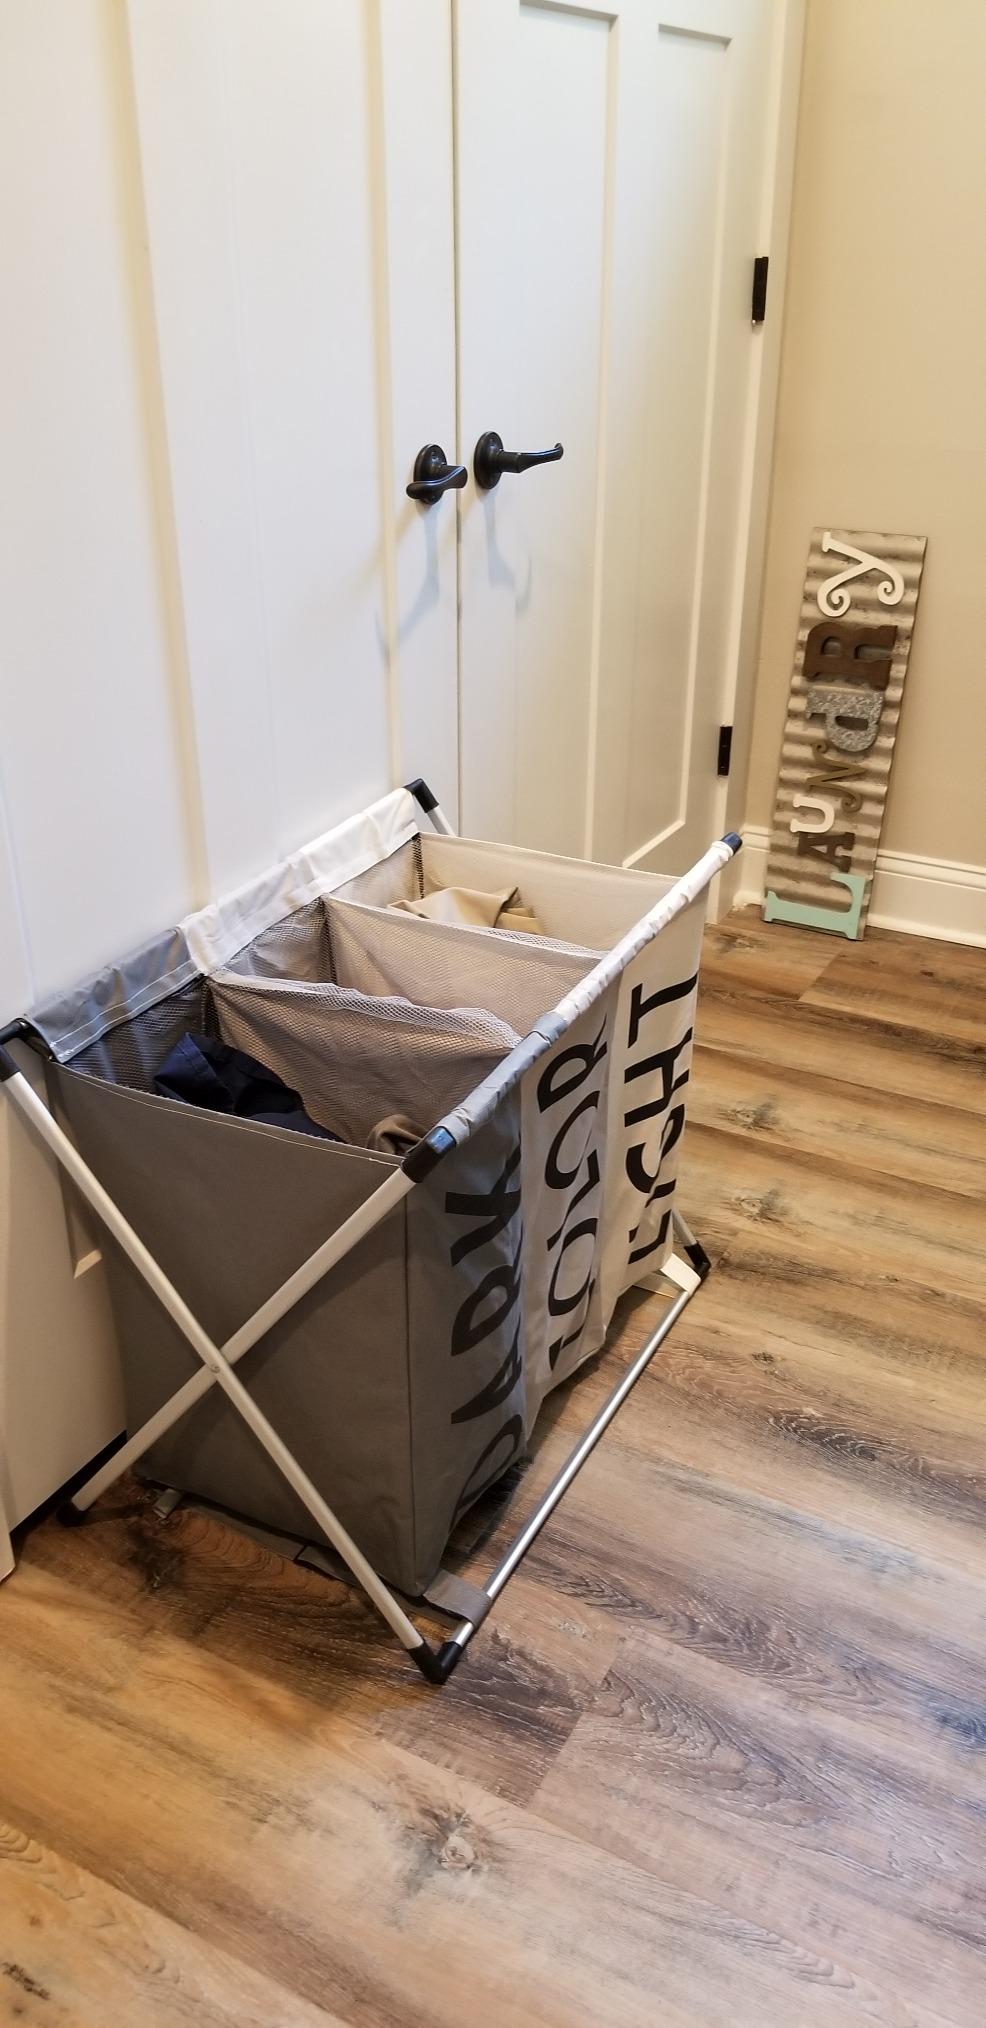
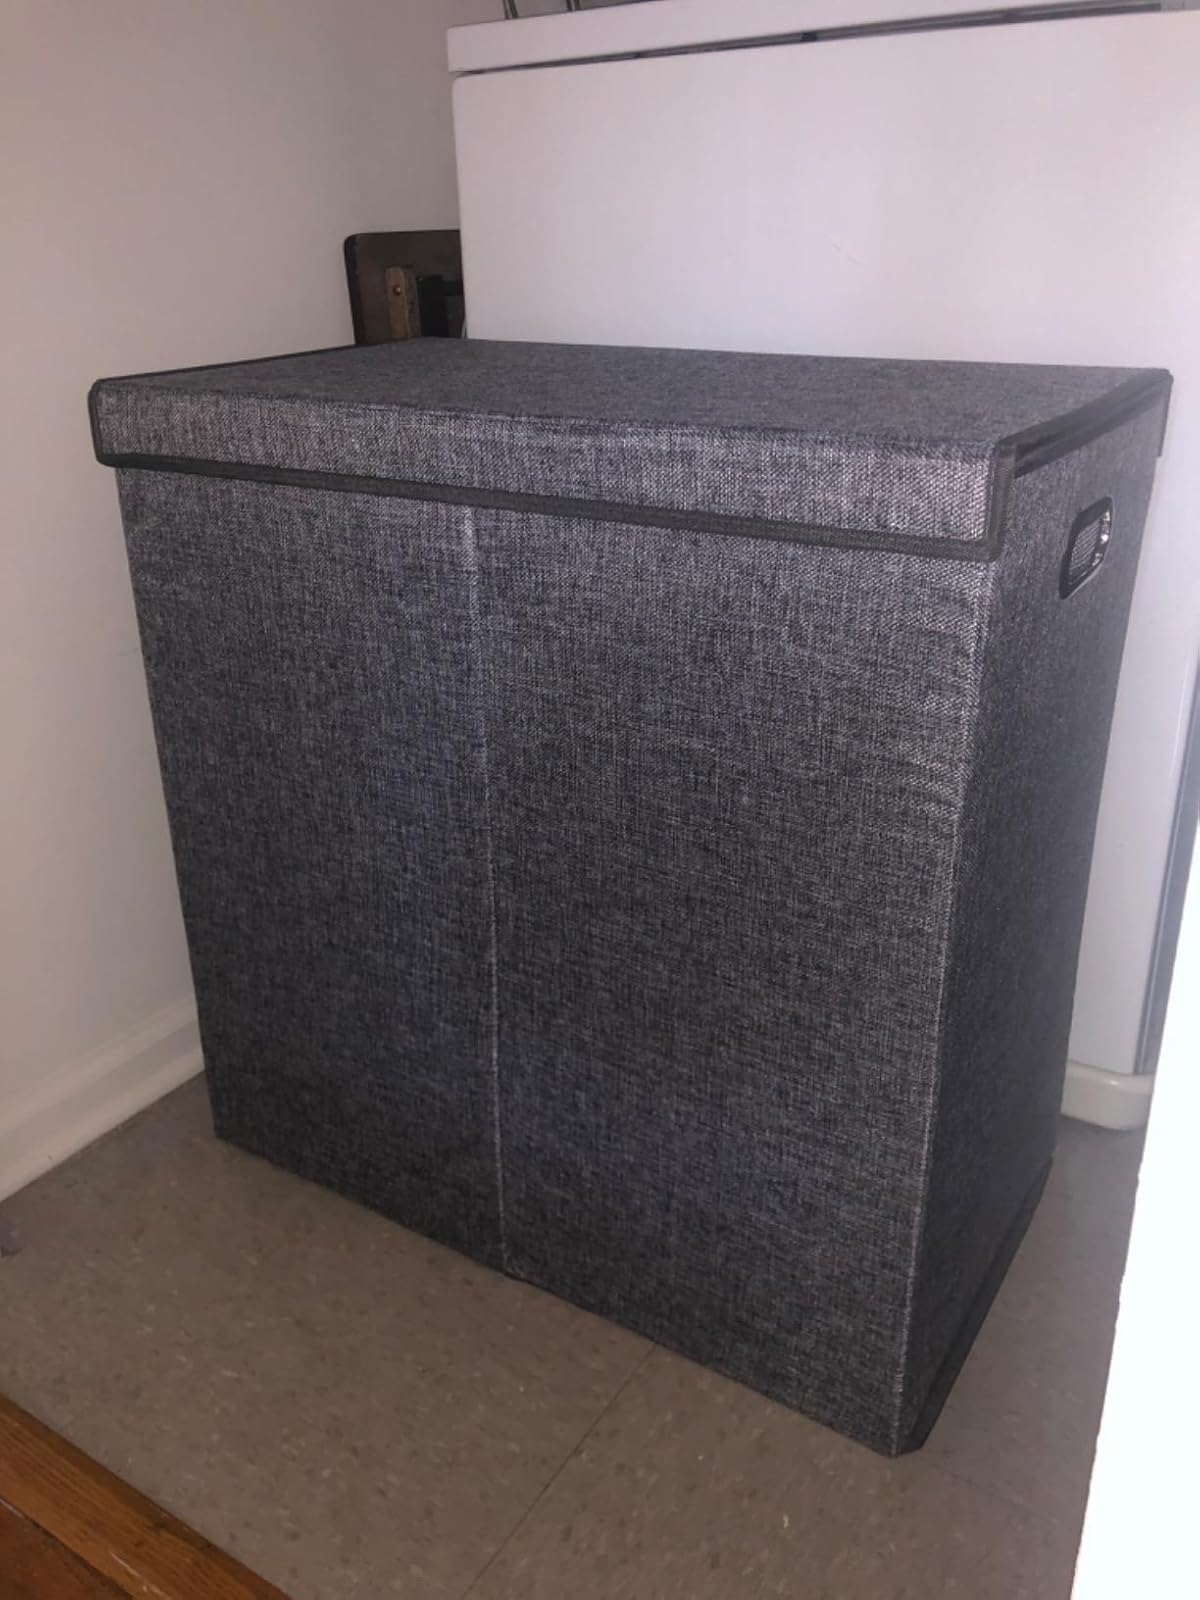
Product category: items_hamper
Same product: no